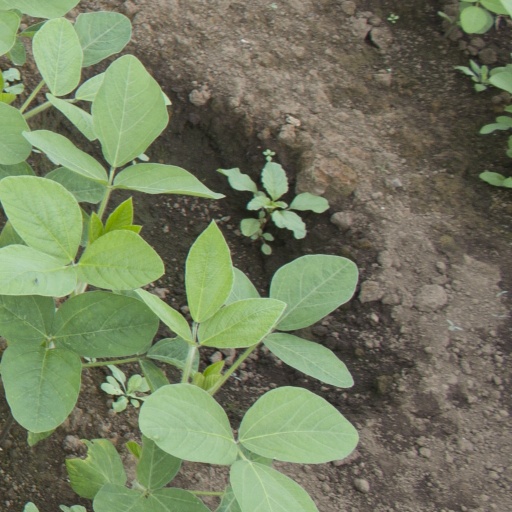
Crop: soybean